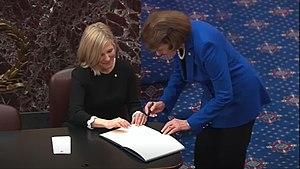
La procédure de destitution de Donald Trump, 45ᵉ président des États-Unis, est le processus législatif lancé par des législateurs et des opposants au président américain républicain. Elle s'étend de la fin de l'année 2019 au début de 2020.